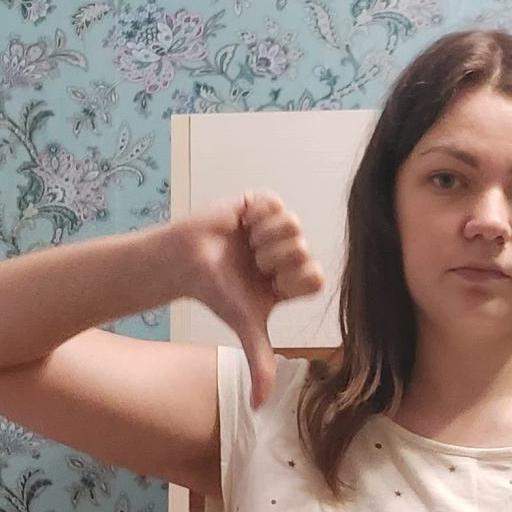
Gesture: dislike